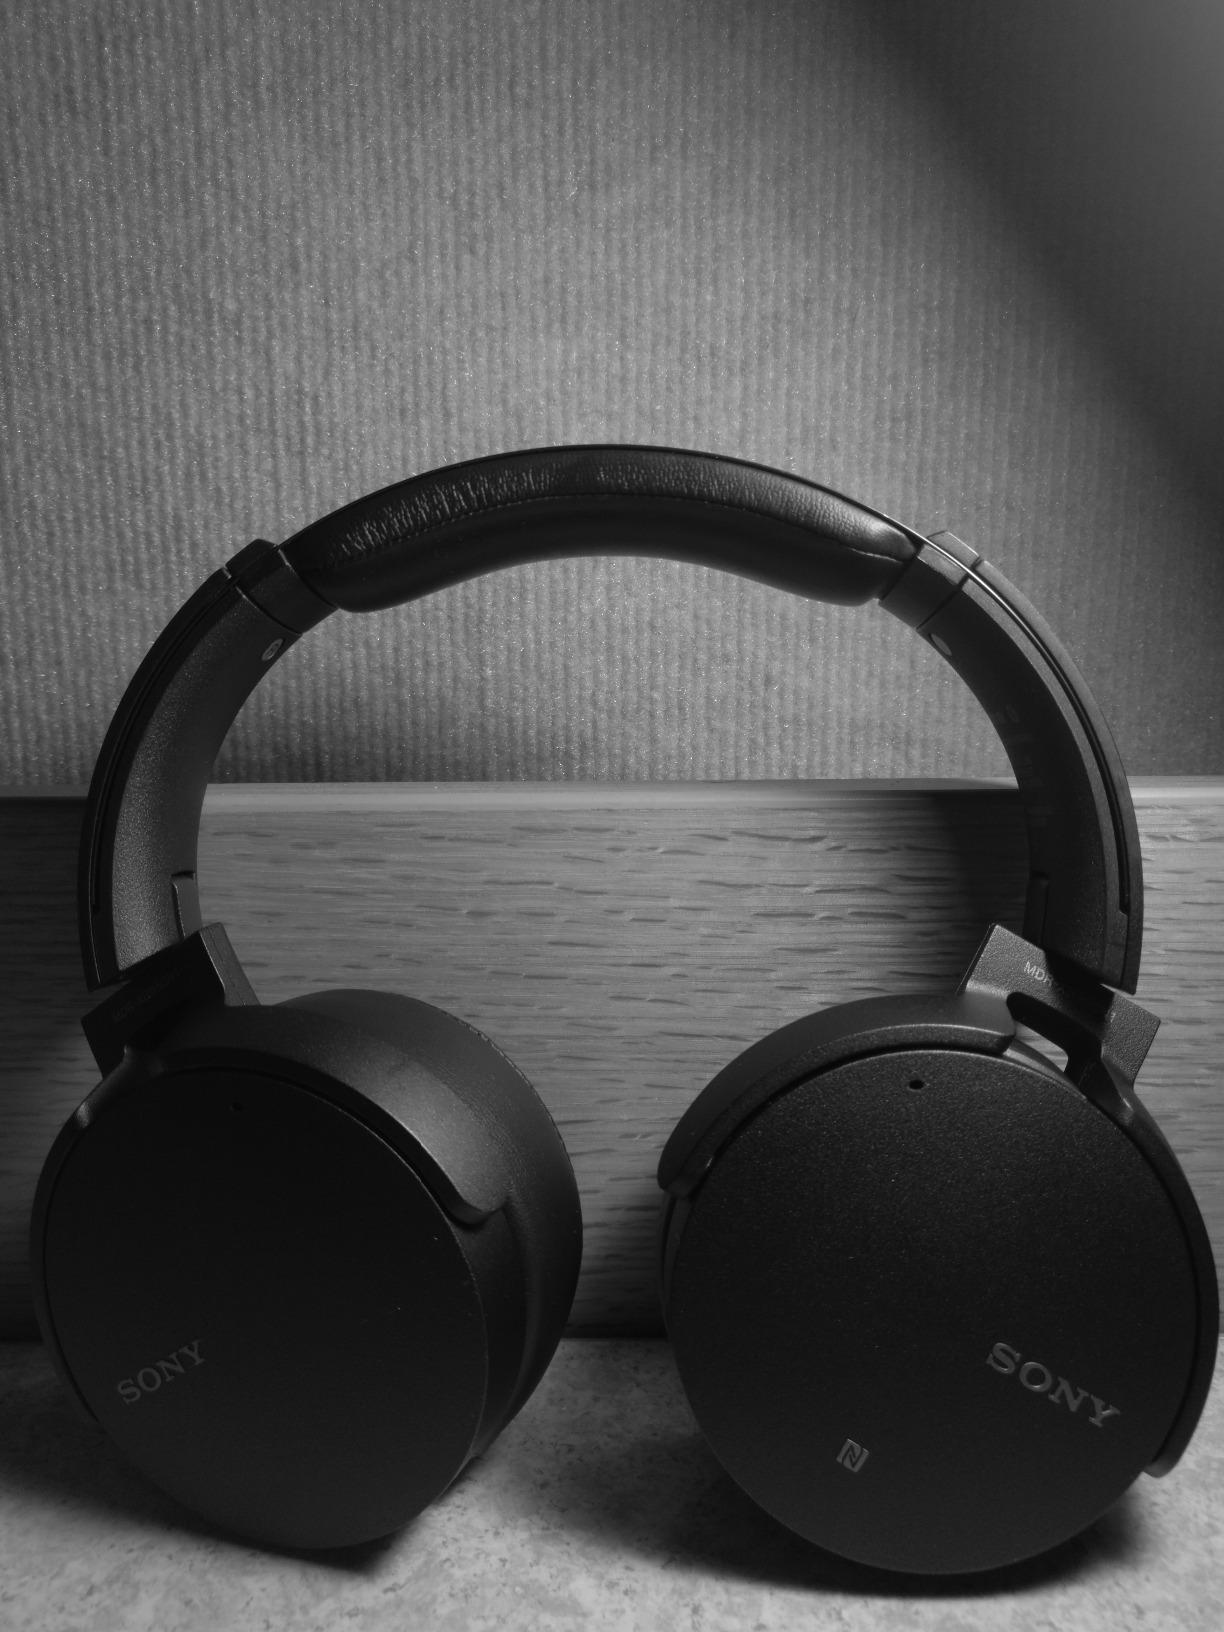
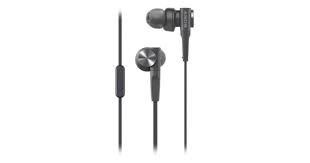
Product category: headphones
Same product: no